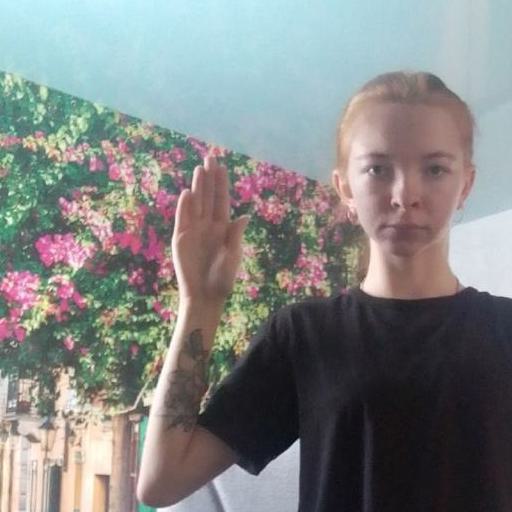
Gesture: stop